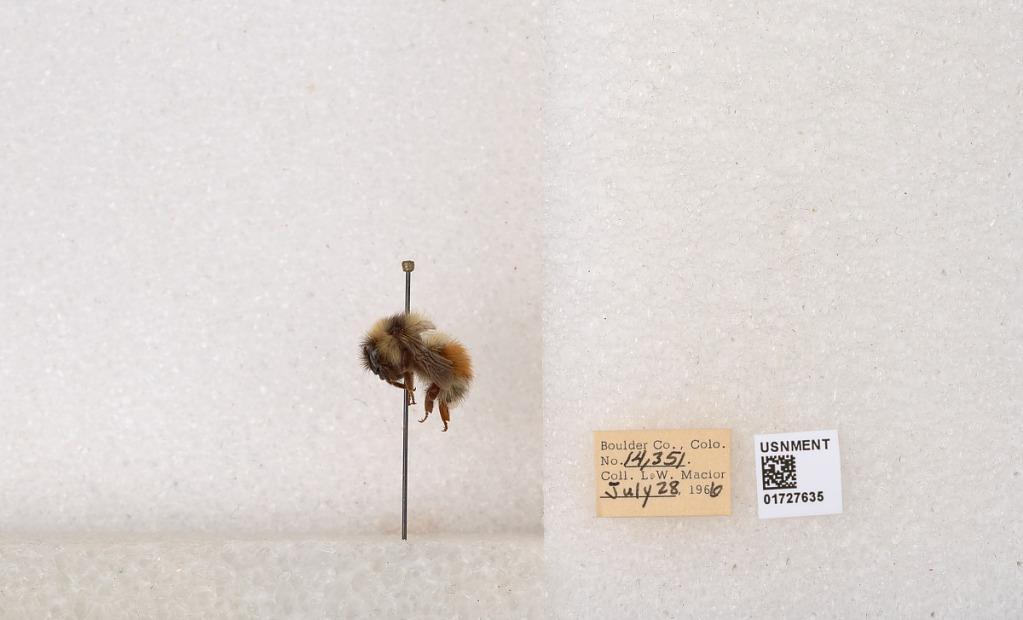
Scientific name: Bombus (Pyrobombus) sylvicola Kirby
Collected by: L. Macior
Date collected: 1966-7-28
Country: United States
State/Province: Colorado
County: Boulder
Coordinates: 40.0163, -105.294